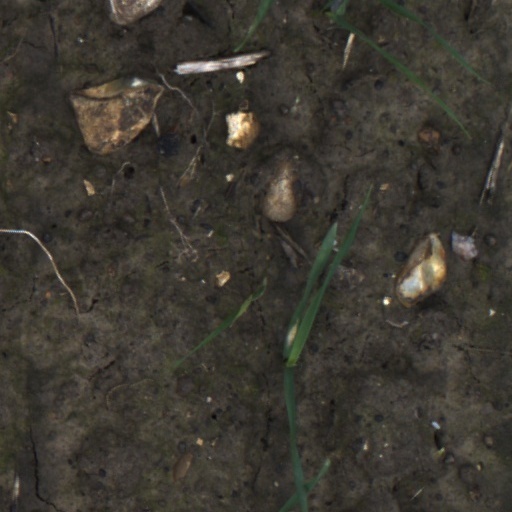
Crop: wheat